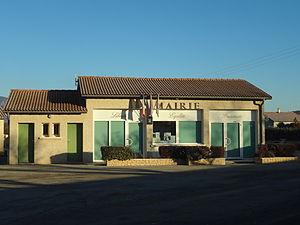
Thèze est une commune française située dans le département des Alpes-de-Haute-Provence, en région Provence-Alpes-Côte d'Azur.